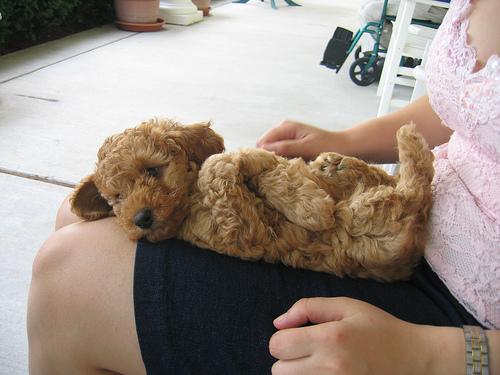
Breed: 2925-n000114-toy_poodle